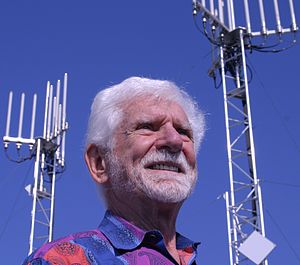
Martin Cooper
Martin Cooper er manden, der opfandt den første mobiltelefon i 1973. Han arbejdede for Motorola.